Pyotr Ilyich Tchaikovsky and The Five

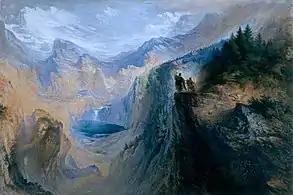
"Manfred on the Jungfrau" (1837) by John Martin

Tchaikovsky finished his final revision of "Romeo and Juliet" in 1880, and felt it a courtesy to send a copy of the score to Balakirev. Balakirev, however, had dropped out of the music scene in the early 1870s and Tchaikovsky had lost touch with him. He asked the publisher Bessel to forward a copy to Balakirev. A year later Balakirev replied. In the same letter that he thanked Tchaikovsky profusely for the score, Balakirev suggested "the programme for a symphony which you would handle wonderfully well", a detailed plan for a symphony based on Lord Byron's "Manfred". Originally drafted by Stasov in 1868 for Hector Berlioz as a sequel to that composer's "Harold en Italie", the program had since been in Balakirev's care.